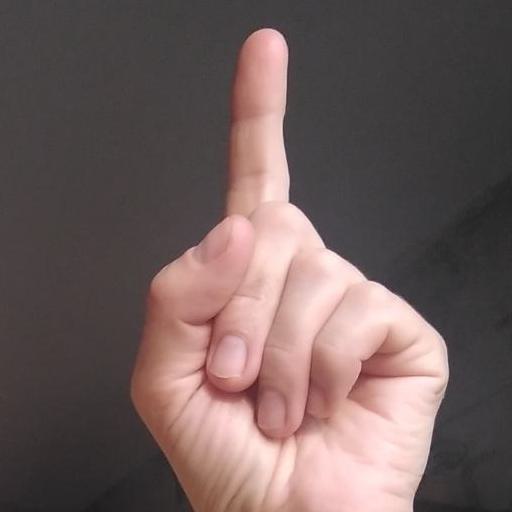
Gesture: one